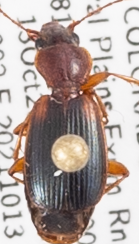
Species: Cymindis planipennis
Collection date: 2021-10-13
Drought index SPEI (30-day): -1.69
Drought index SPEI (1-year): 0.32
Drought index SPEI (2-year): -0.71